Wikipedia

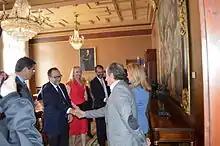
Wikipedia team visiting the Parliament of Asturias

A working group led by Peter Stone (formed as a part of the Stanford-based project One Hundred Year Study on Artificial Intelligence) in its report called Wikipedia "the best-known example of crowdsourcing... that far exceeds traditionally-compiled information sources, such as encyclopedias and dictionaries, in scale and depth".